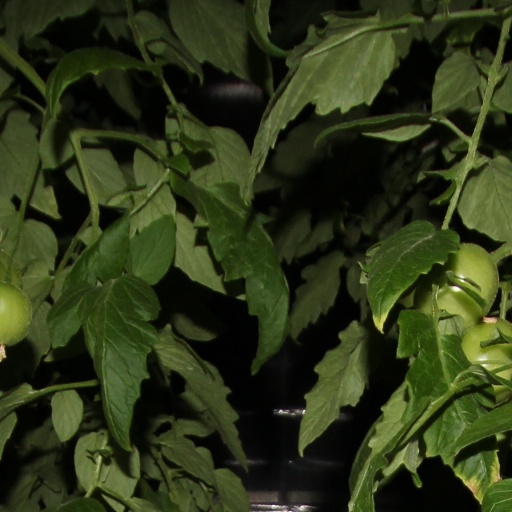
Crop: tomato